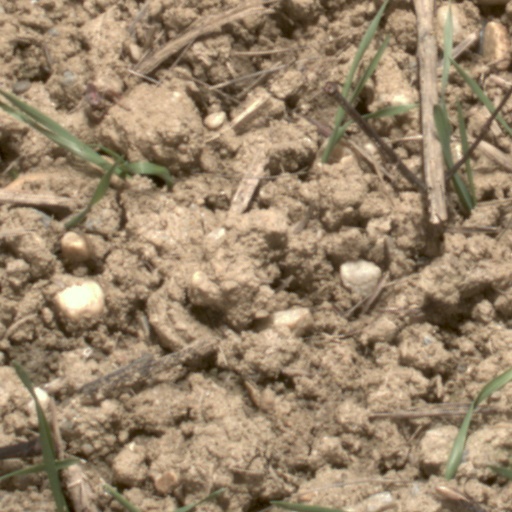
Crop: wheat